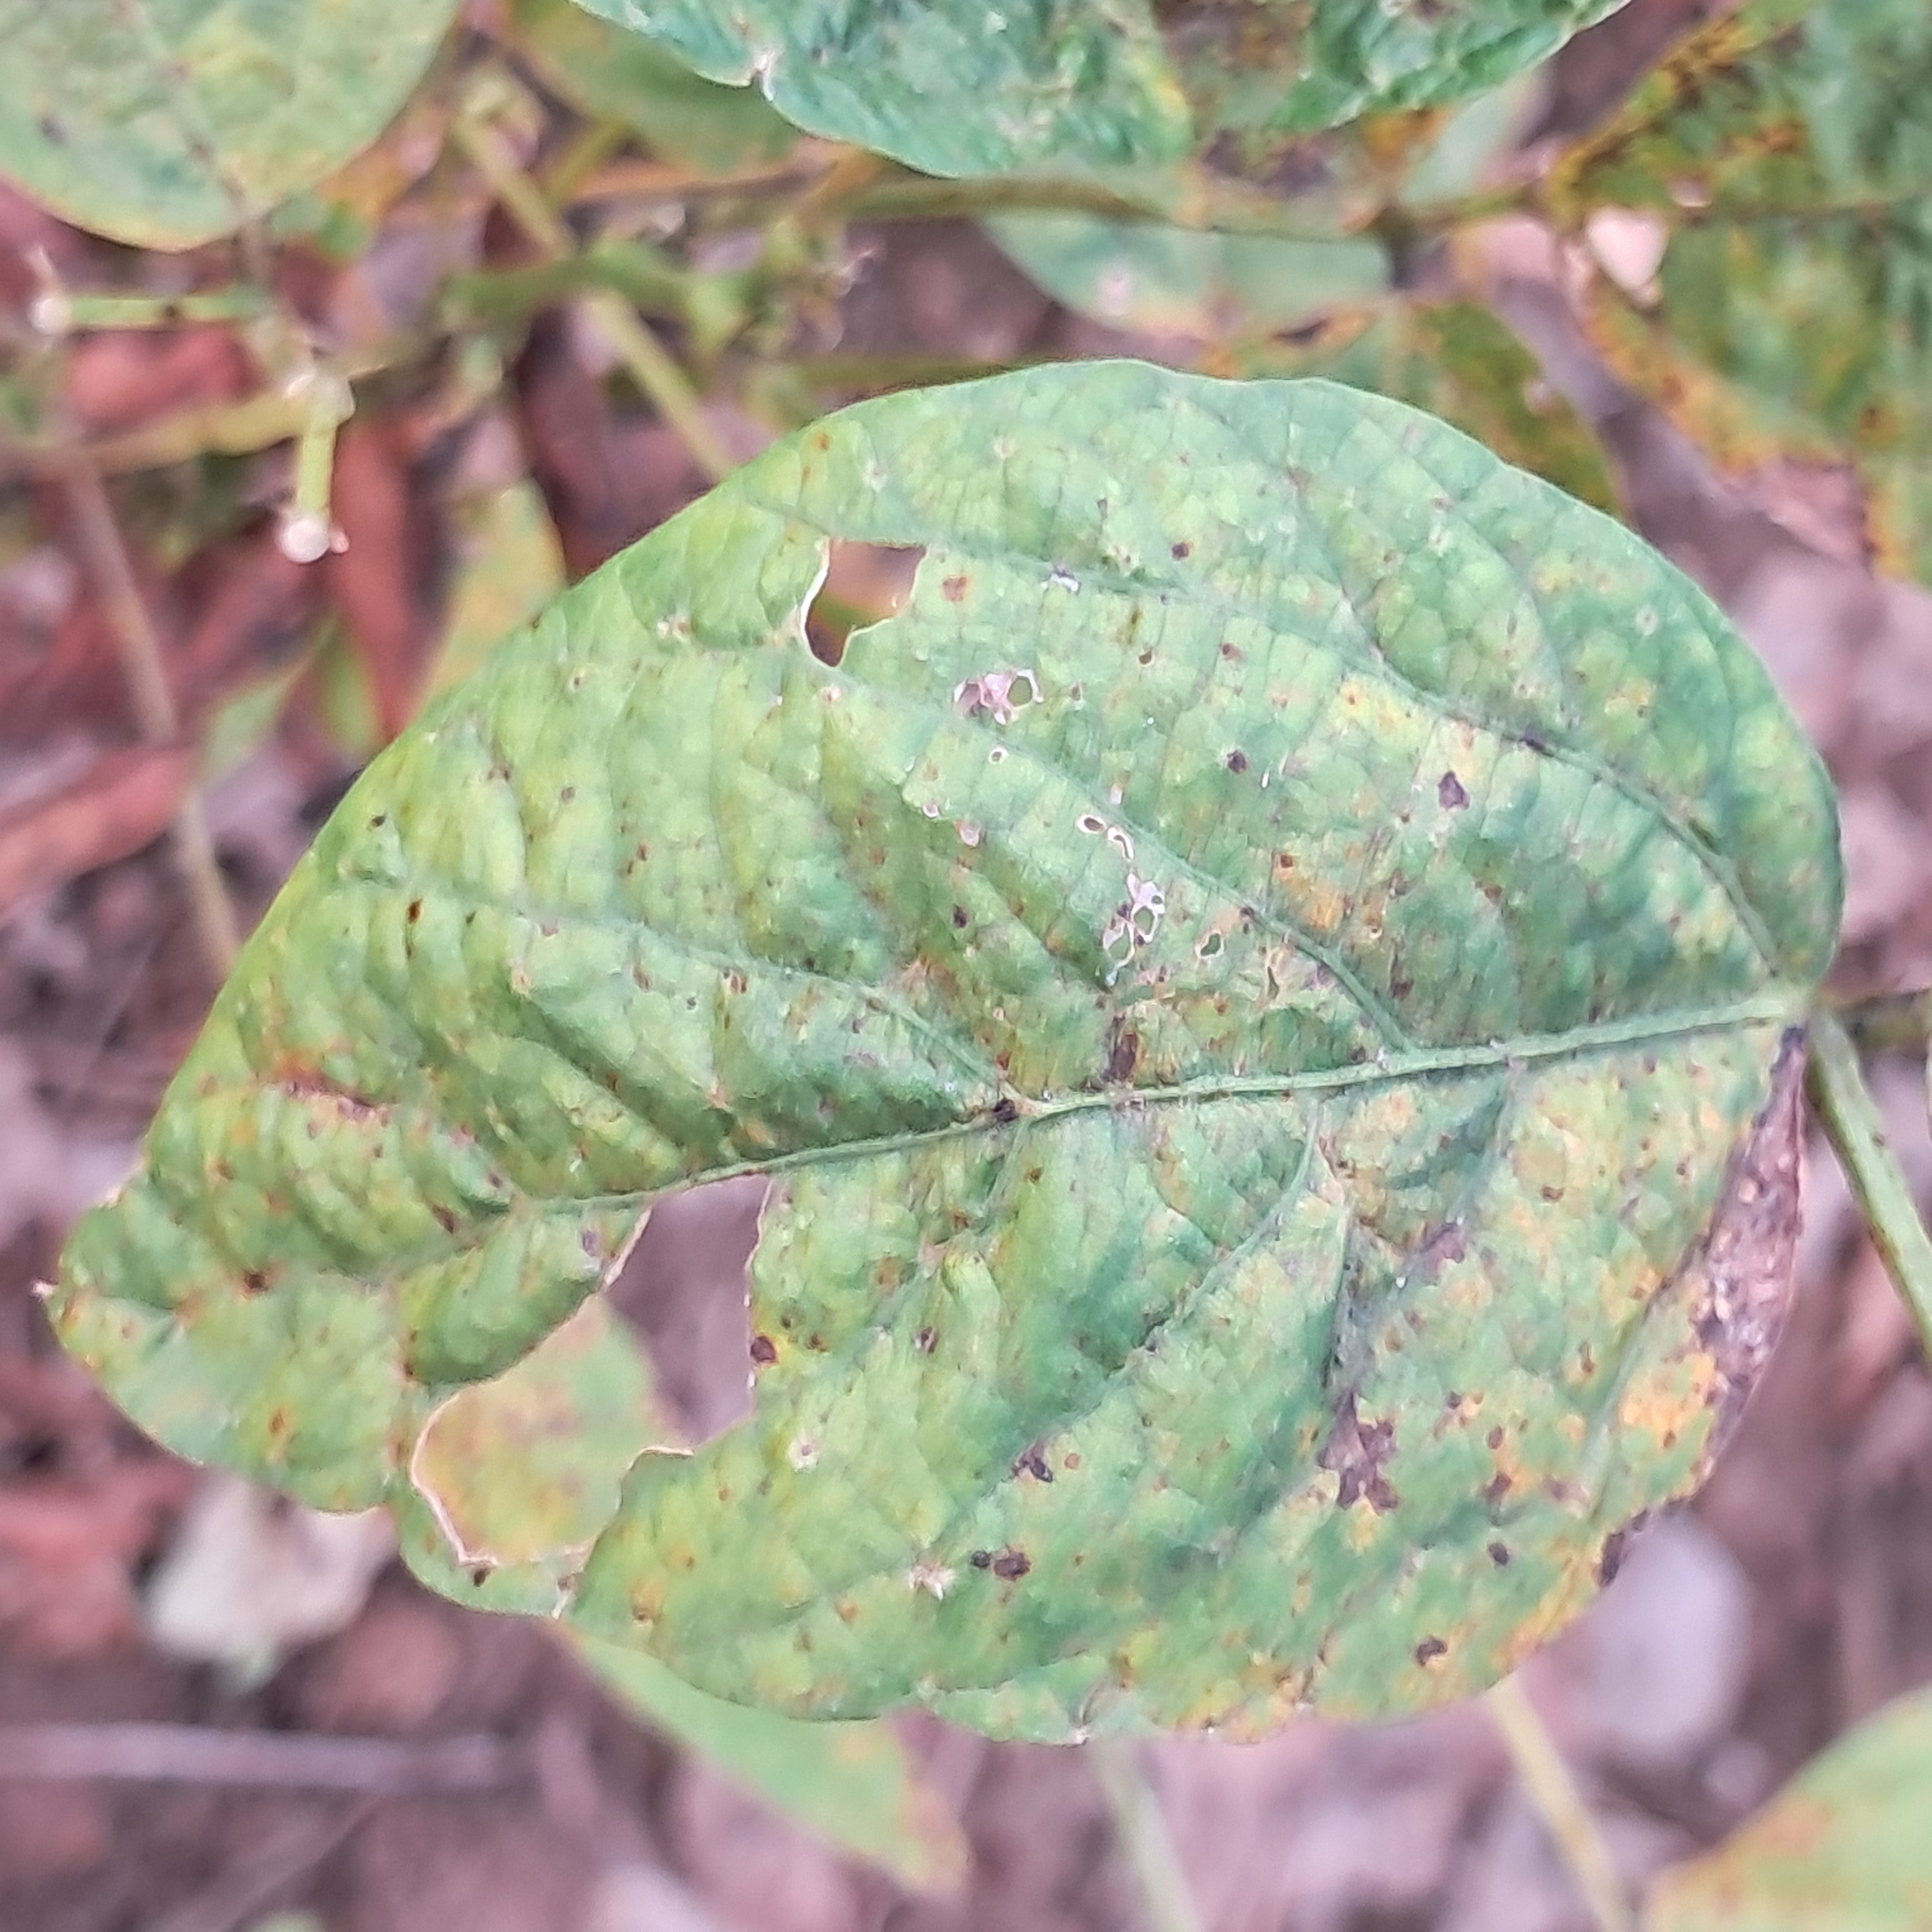
Label: Mosaic